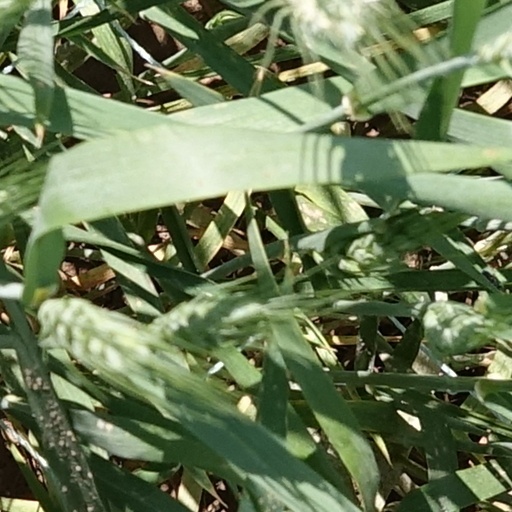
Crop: wheat